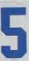
Number: 5